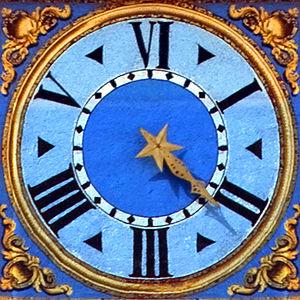
Un cadran à six heures est un type de cadran d'horloge qui n'indique que six heures. Il se rencontre principalement en Italie, particulièrement dans le Latium, sur des horloges installées sur les édifices publics vers les XVᵉ et XVIIᵉ siècles.
Un mécanisme d'horlogerie est l'organe ou l'élément fondamental d'un instrument horloger. Il en assure la fonction principale qui est de « donner l'heure ».